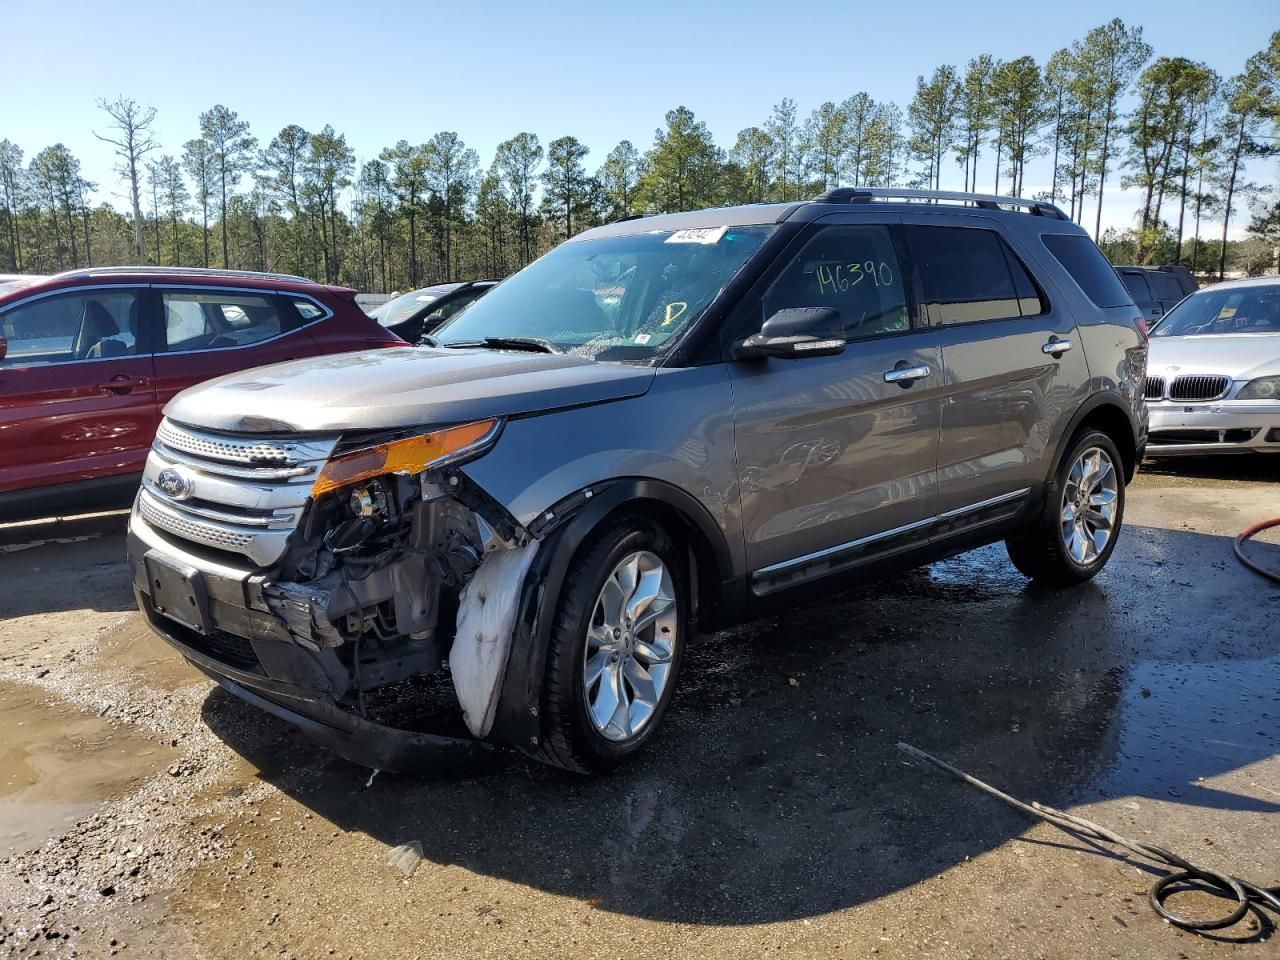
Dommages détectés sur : pare-choc avant, capot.
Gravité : majeur